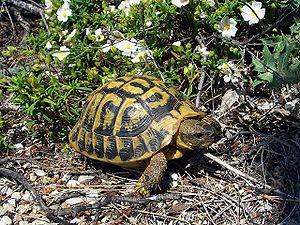
Testudo hermanni, la Tortue d'Hermann, est une espèce de tortues de la famille des Testudinidae.
Les tortues terrestres forment les testudinidés, une famille de tortues cryptodires. Ce sont des tortues qui passent toute leur vie sur la terre sans avoir besoin d'un cours d'eau pour vivre. Elles possèdent une carapace généralement beaucoup plus bombée que les tortues aquatiques et des pattes massives munies de griffes.
Jean Hermann est un médecin et naturaliste français, né le 31 décembre 1738 à Barr en Alsace et mort le 4 octobre 1800 à Strasbourg.